Louie Verrecchio

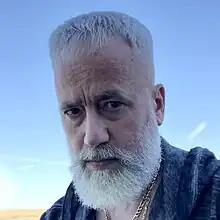
Catholic author / blogger Louie Verrecchio

Louie Verrecchio, M.I. (born August 4, 1961) is a traditionalist Catholic author, columnist and speaker residing in the Archdiocese of Baltimore, MD. He is the President and Founder of Salve Regina Publications, Inc., and the author of the highly acclaimed "Harvesting the Fruit of Vatican II" series of conciliar document study materials which explore the teachings of the Second Vatican Council.